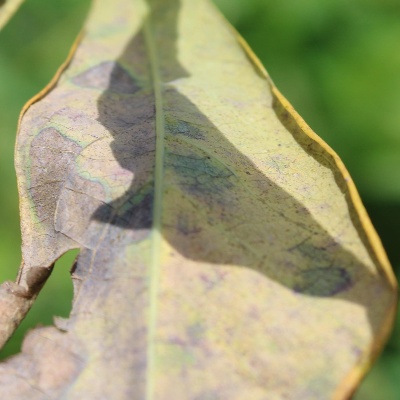
Crop: Cassava
Condition: bacterial blight